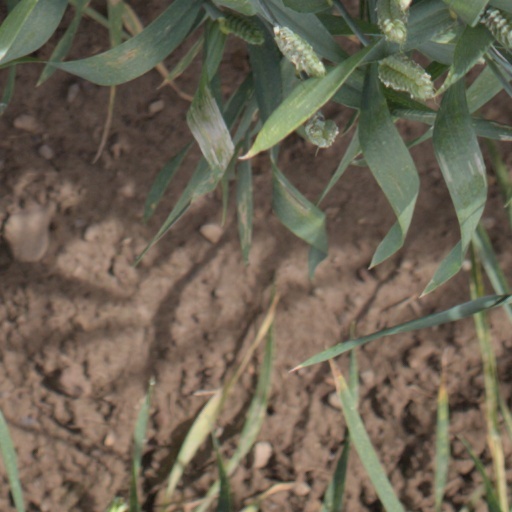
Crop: wheat